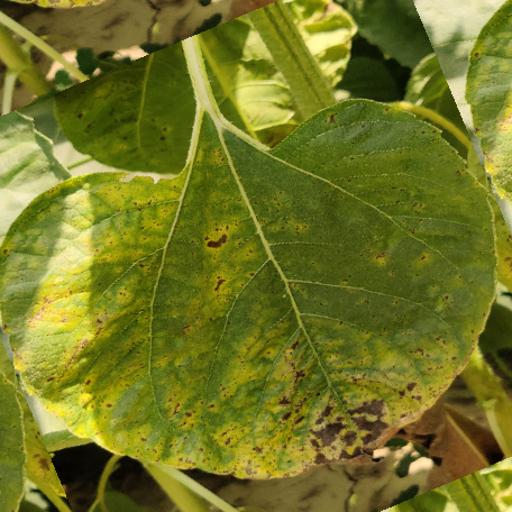
Label: Downy_mildew